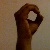
The image shows a hand gesture representing the letter 'O' in Indian Sign Language.